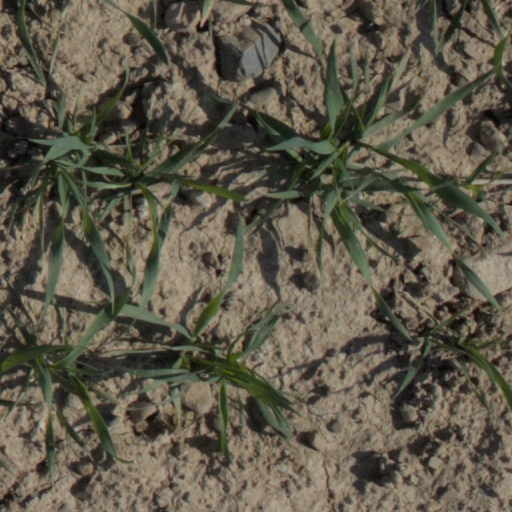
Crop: wheat